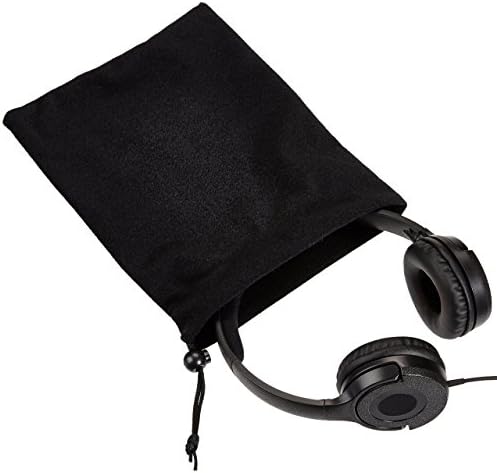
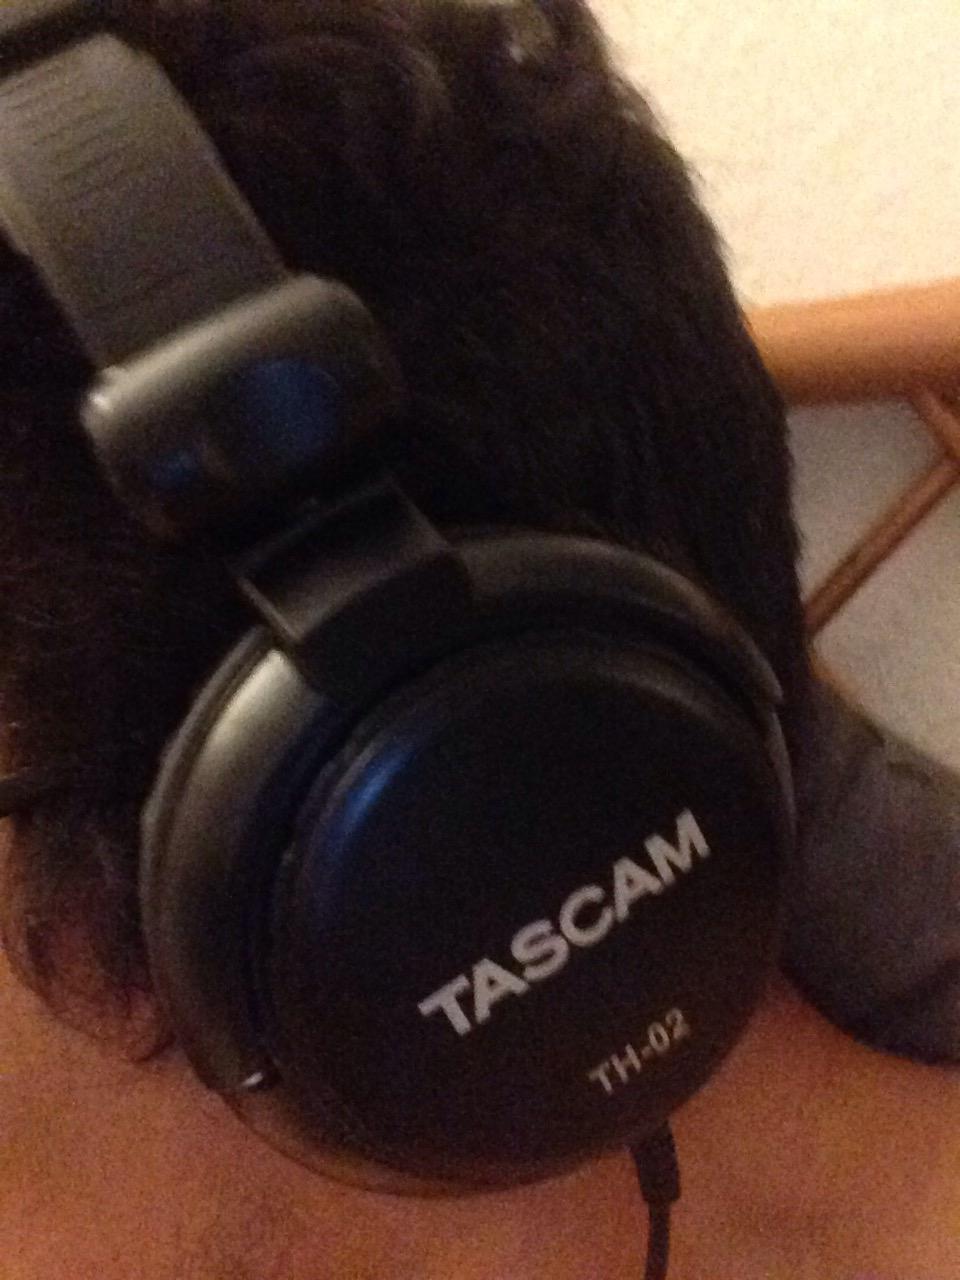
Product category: headphones
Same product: no